Axillary dissection

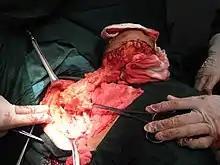
This image shows the surgical procedure of axillary dissection.

There are three different levels of axillary lymph nodes. Level I refers to lymph nodes located below the axillary vein or towards the very bottom end of the pectoralis minor muscle. Level II refers to lymph nodes located directly under the pectoralis minor muscle. Level III refers to lymph nodes that are located over the pectoralis minor muscle and would require an intense procedure. Typically lymph nodes located in Levels I and II are removed with the axillary dissection. A mastectomy may also have to accompany this procedure in some cases depending on the patient.